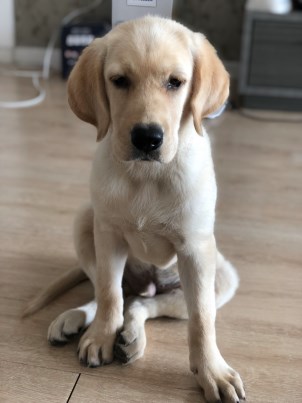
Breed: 3580-n000122-Labrador_retriever